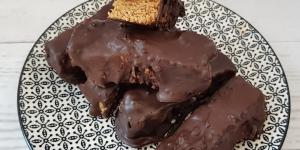
barritas de chocolate con cacahuete